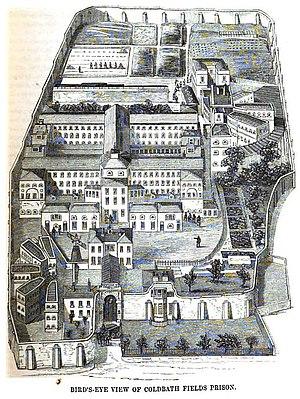
La mort s'invite à Pemberley, la dernière œuvre de P. D. James, est un roman policier historique publié en langue originale en 2011. Traduit et publié en France en 2012 chez Fayard, il a fait l'objet d'une adaptation télévisée de la BBC en 2013.
La prison de Coldbath est une prison londonienne créée du temps de Jacques Iᵉʳ, reconstruite en 1794 et agrandie en 1850. Elle ferma en 1885 et fut détruite en 1929. Elle doit son nom à une source médicinale découverte sur place.